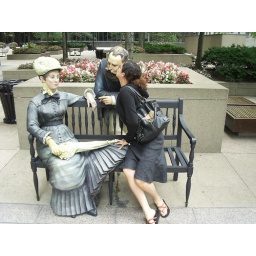
These odd statues were on some benches behind an office building near our hotel in downtown CHI.